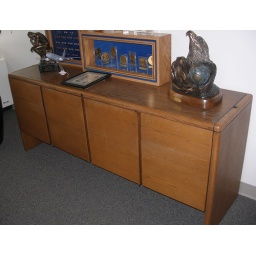
trouthousefurniture026 - wide file cabinet in VIP office